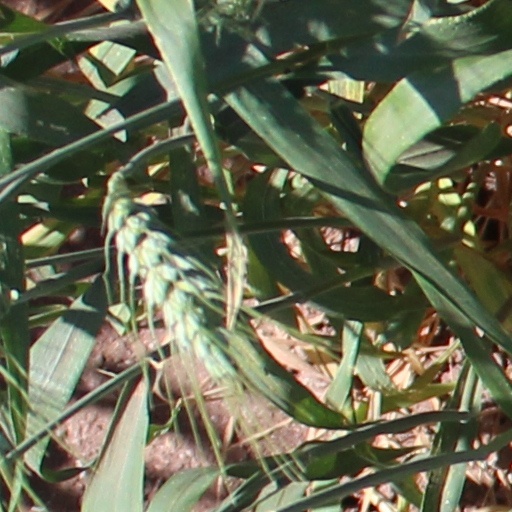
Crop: wheat